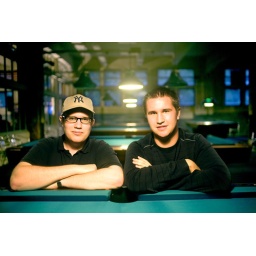
Foto voor de uitnodiging van de oprotfuif... Genomen in de Stars and Stripes te Gent door de bekende fotograaf Pieter Morlion.